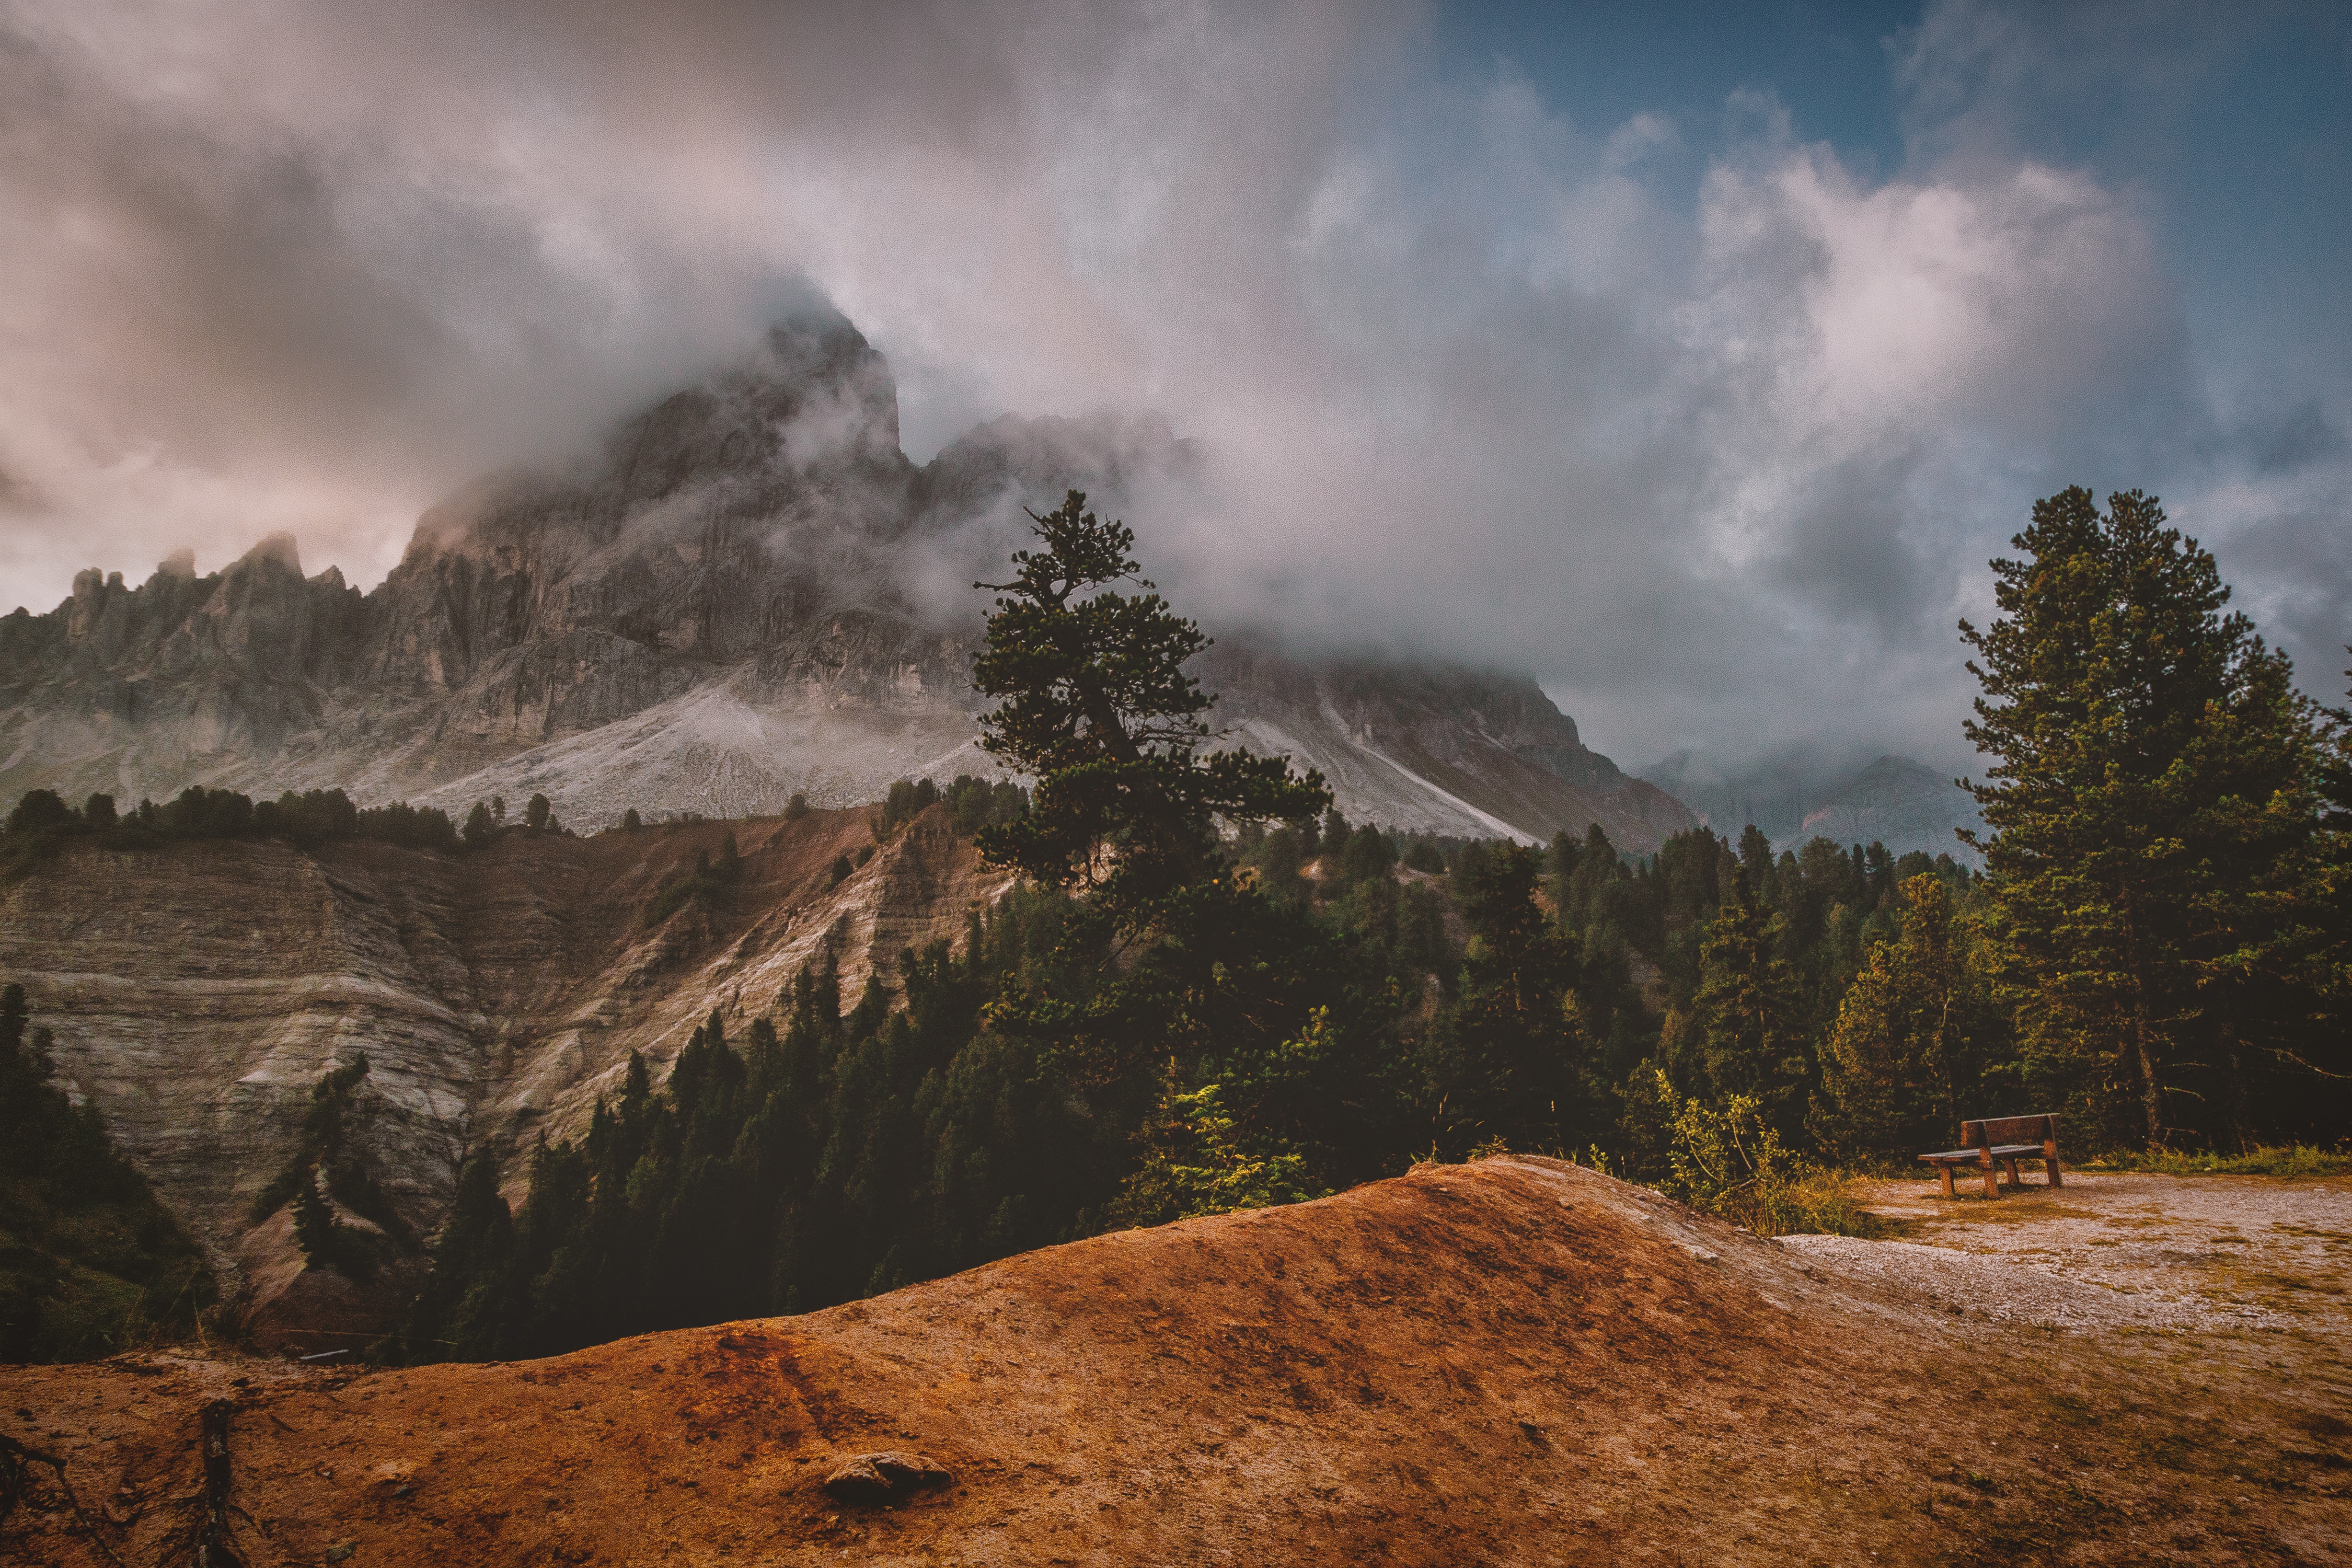
mountainous landforms, nature, mountain, sky, wilderness, highland, mountain range, atmospheric phenomenon, natural landscape, tree, cloud, hill, alps, ridge, landscape, geological phenomenon, atmosphere, terrain, national park, fell, sunlight, valley, forest, summit, massif, hill station, pine family, world, meteorological phenomenon, conifer